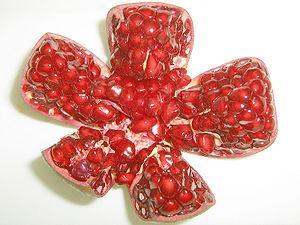
Le rouge est un champ chromatique regroupant les couleurs vives situées sur le cercle chromatique entre l'orange et les pourpres. Lavé de blanc, le rouge devient rose, sombre, il s'appelle brun. Opposé au vert, il forme un des contrastes qui, avec celui entre le bleu et le jaune et celui entre le noir et le blanc, orientent la perception visuelle. Un rouge, un vert et un bleu suffisent pour la synthèse additive des couleurs ; différentes nuances de rouge peuvent servir de couleur primaire. Pour la théorie ondulatoire de la lumière, la bande rouge est à l'extrémité de moins d'énergie du spectre visible, à la limite de l'infrarouge.